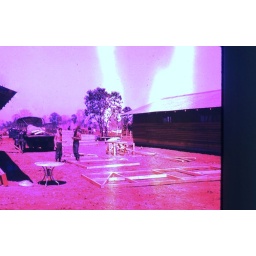
More construction at Blackhorse - The wooden buildings were built by personnel from 7th Surg by Gilcrease